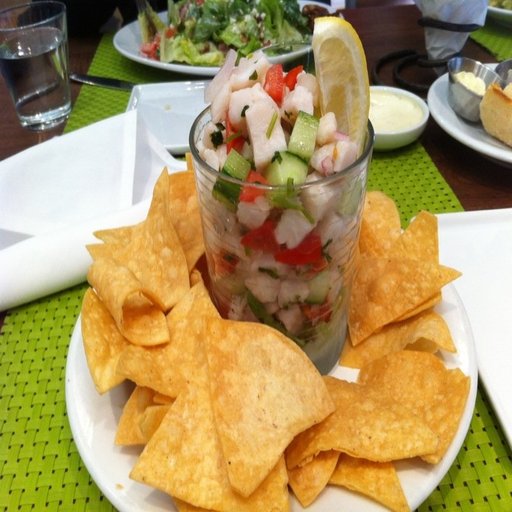
Label: ceviche